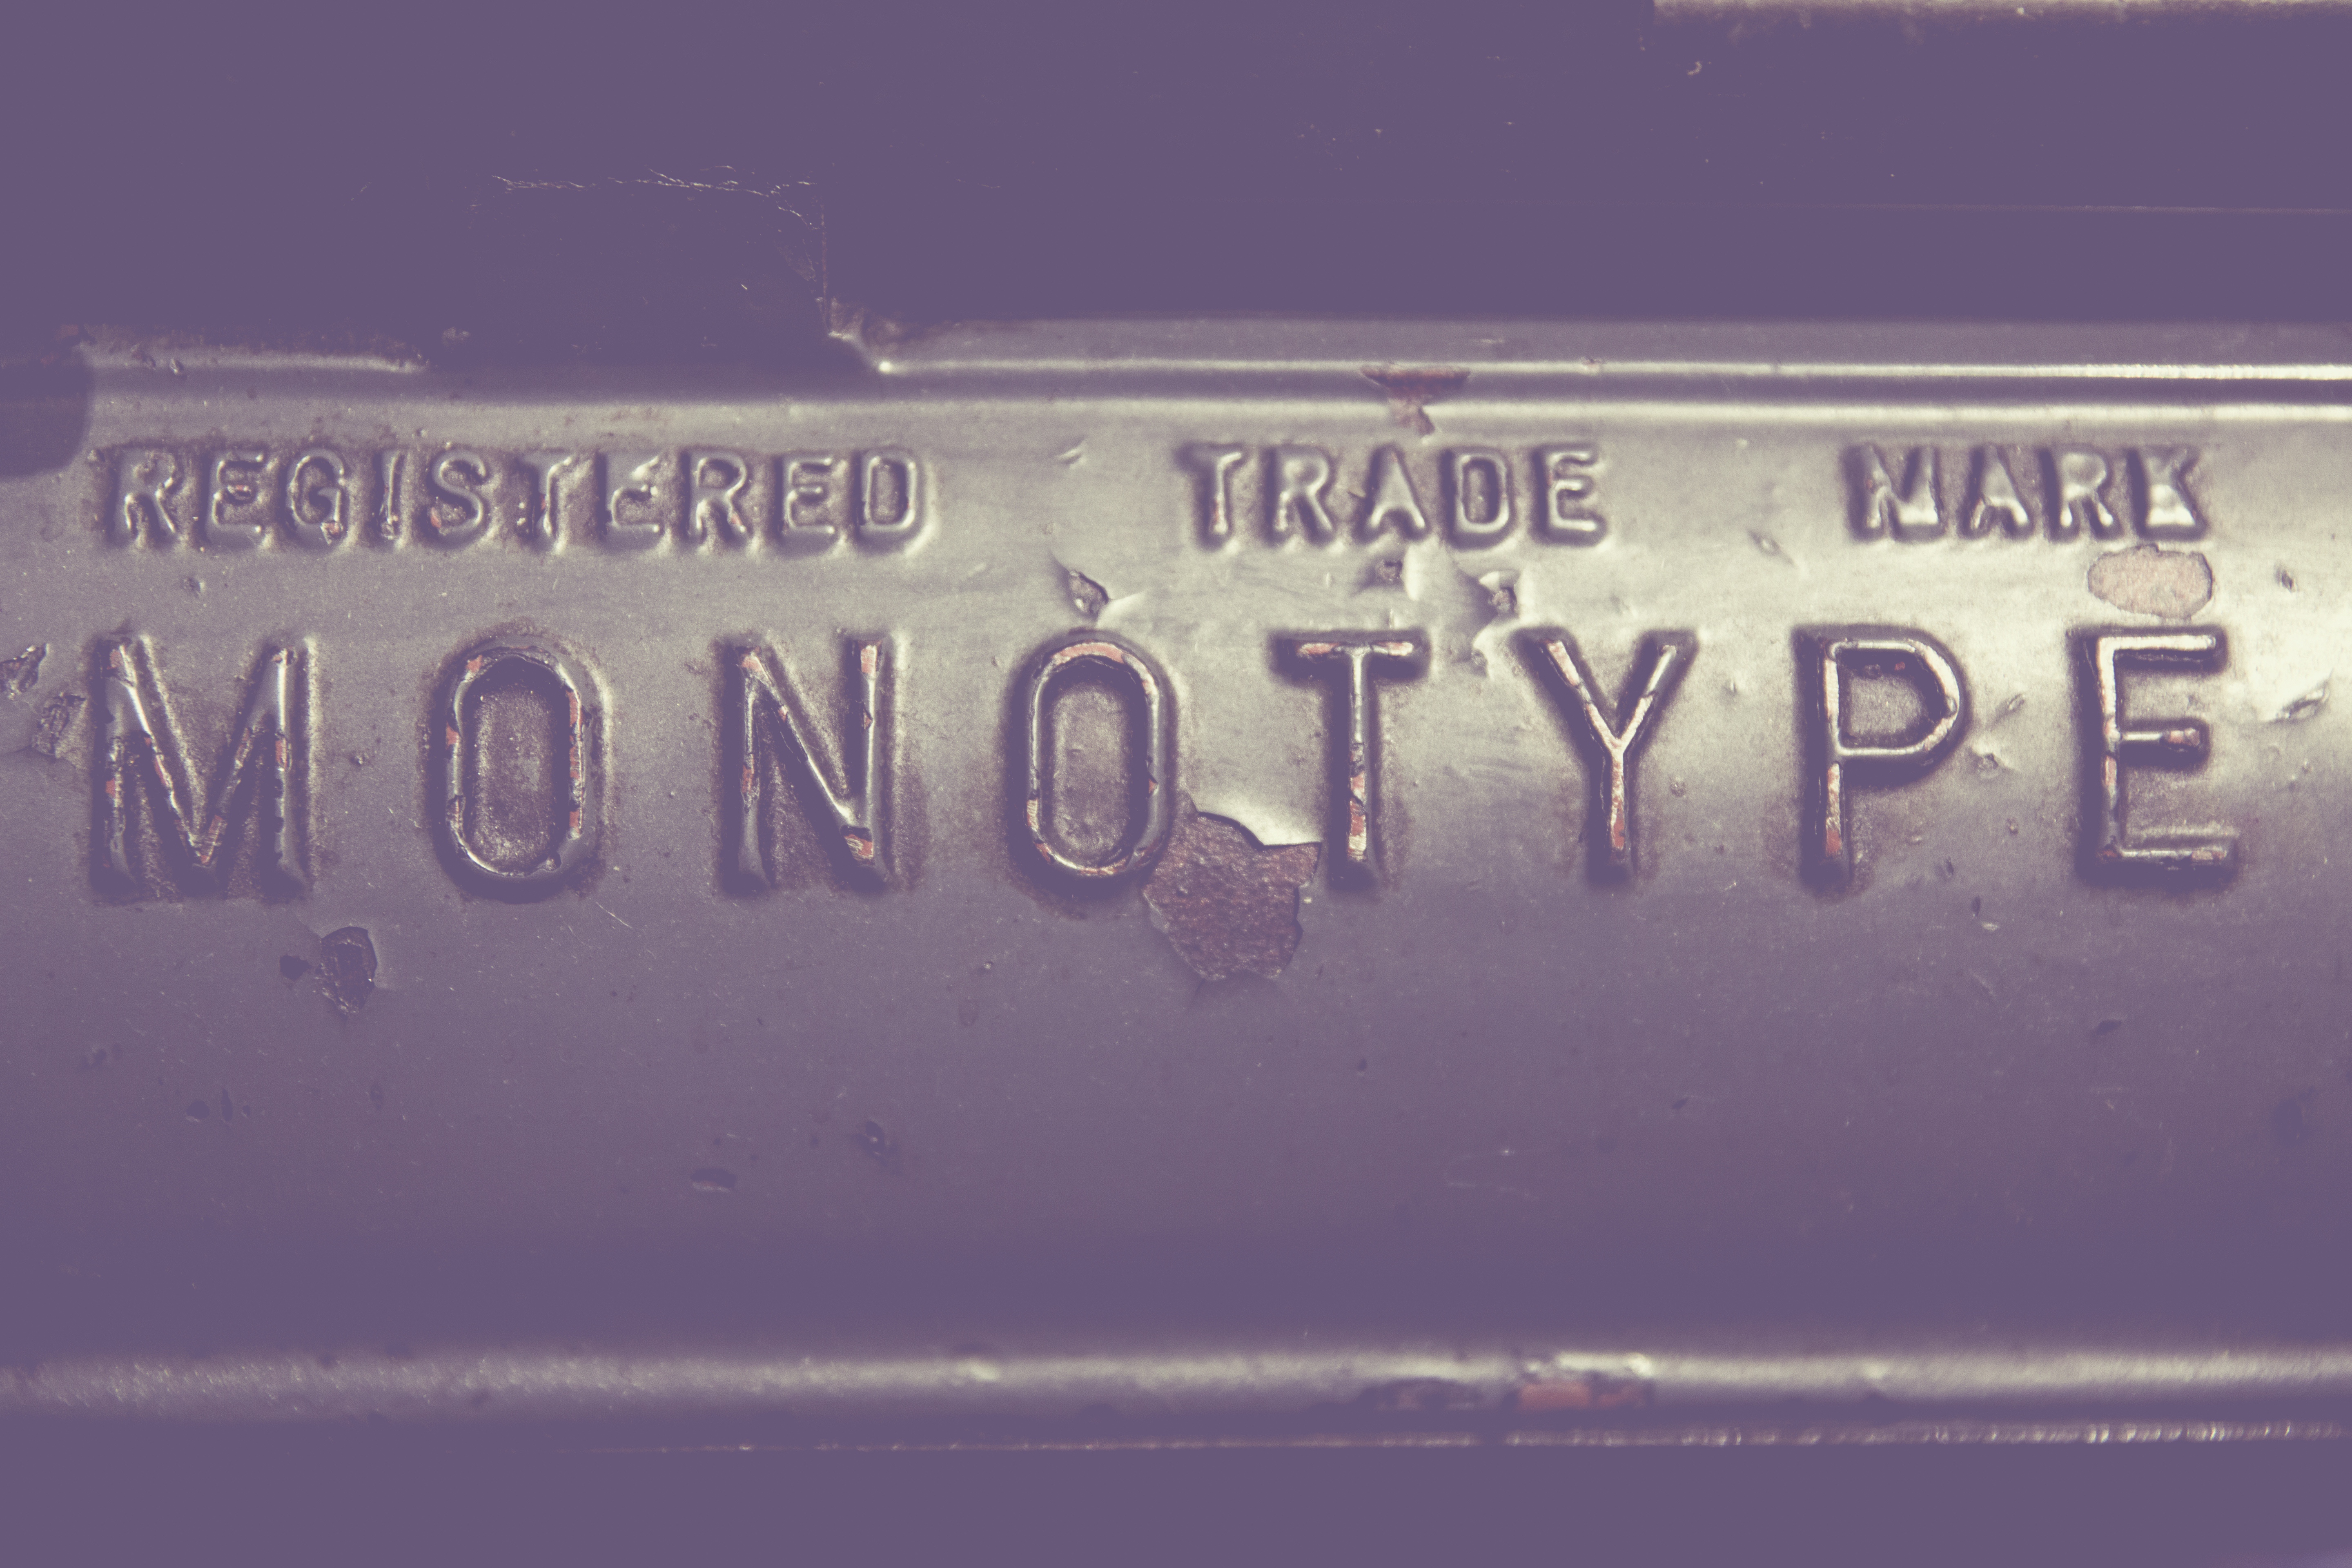
text, font, automotive exterior, number, bumper, vehicle, nameplate, car